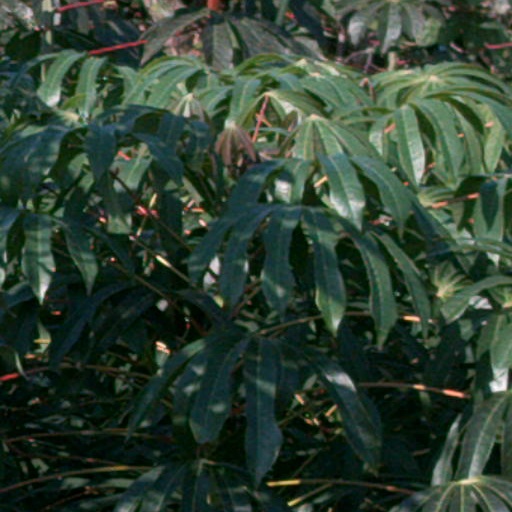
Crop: cassava